Christopher Columbus Waterfront Park

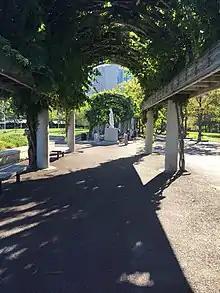
Christopher Columbus Park

The Christopher Columbus Waterfront Park is a public park in the North End of Boston, Massachusetts. It is considered the start of the Boston Irish heritage trail.